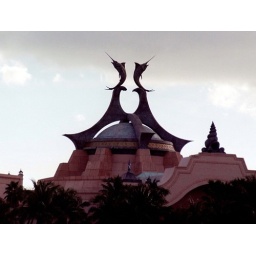
Sworfish on a roof of a building at the Atlantis in the Bahamas.